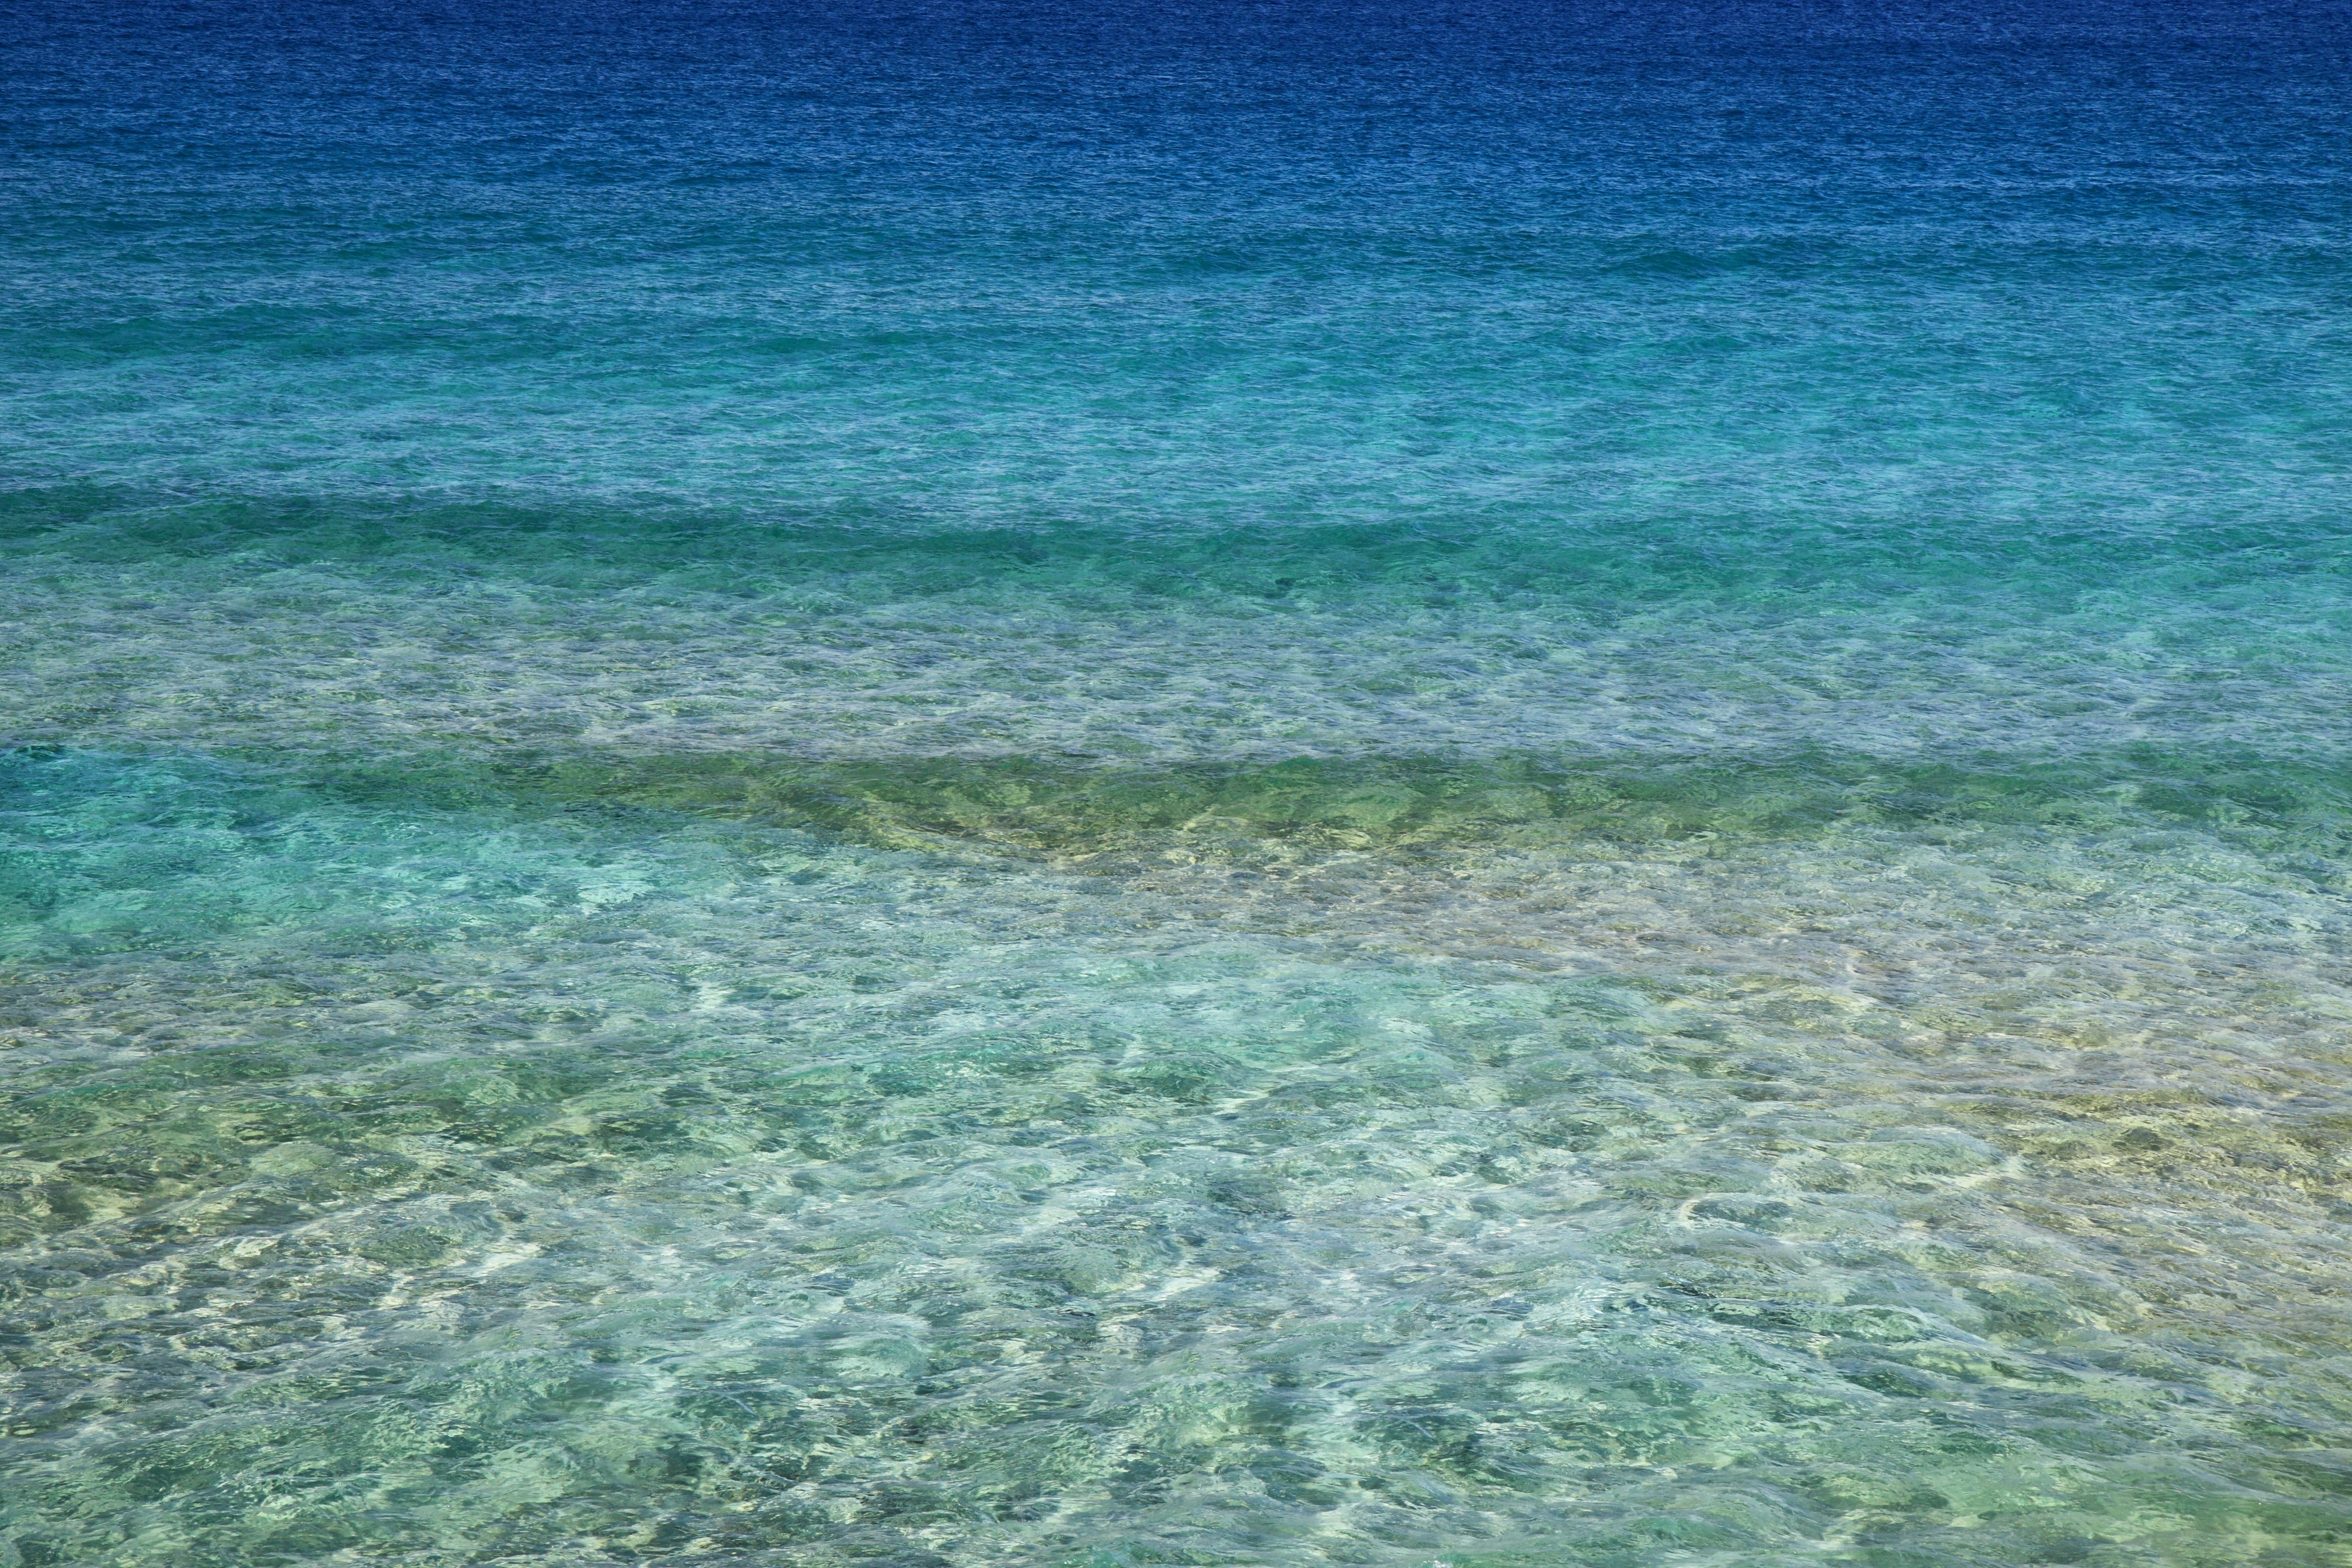
beach, sea, coast, water, ocean, horizon, shore, wave, underwater, pattern, blue, body of water, shallow water, wind wave